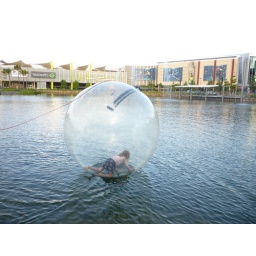
littletree playing in a water ball